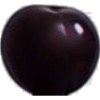
Label: cherry_wax_black